Harold Tennant

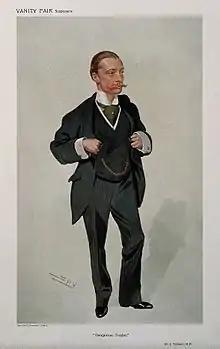
Tennant caricatured by Spy for "Vanity Fair", 1909

Tennant was Assistant Private Secretary to his brother-in-law H. H. Asquith while the latter was Home Secretary between 1892 and 1895. In 1894 he was elected Member of Parliament for Berwickshire. Asquith became Prime Minister in 1908 and in January 1909 he appointed Tennant Parliamentary Secretary to the Board of Trade. Tennant remained in this office until 1911, and then served under Asquith as Financial Secretary to the War Office from 1911 to 1912 and as Under-Secretary of State for War from 1912 to 1916. In 1914 he was sworn of the Privy Council. He entered the cabinet as Secretary for Scotland under Asquith in July 1916, a post he held until Asquith was ousted as Prime Minister in December 1916. Tennant did not serve under David Lloyd George.